Von Cramm Cooperative Hall

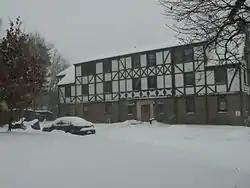
Von Cramm Hall on West campus in Winter, 2007

Von Cramm Hall is a student operated house on the West Campus of Cornell University in Ithaca, New York State. The residence hall is currently occupied by Redbud Cooperative. The house was founded in 1956 by Thomas Byron Gilchrist (Cornell class of 1906) from the American assets of Elizabeth von Elverfeldt (née Notman) to form a memorial house at the university in memory of her son Friedrich Sigismund von Cramm. Cramm was a lieutenant in the 16th Panzer Division of the Wehrmacht who was killed by a Soviet grenade near Mariupol, Ukraine on October 6, 1941. As she had no heirs, von Elverfeldt placed her American assets to Gilchrist and his son in trust, to be used for educational purposes.